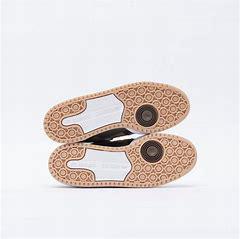
Brand: adidas
Model: Forum Skate